Poweshiek County Courthouse

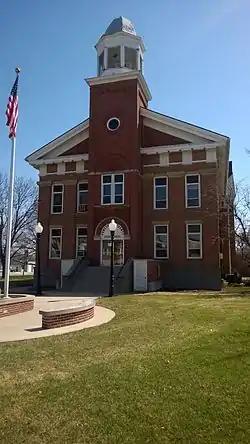
Front of the courthouse

The Poweshiek County Courthouse in Montezuma, Iowa, United States, was built in 1859. It was individually listed on the National Register of Historic Places in 1981 as a part of the County Courthouses in Iowa Thematic Resource. In 2012 it was listed as a contributing property in the Montezuma Downtown Historic District. The courthouse is the second building the county has used for court functions and county administration.